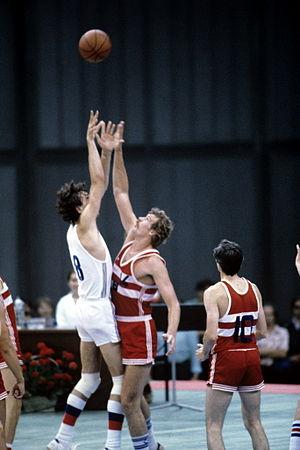
Aleksandr Mikhaïlovitch Belostenny du russe : Александр Михайлович Белостенный, en ukrainien : Олександр Михайлович Білостінний Oleksandr Mykhaïlovytch Bilostinny, né le 24 février 1959 à Odessa, en Ukraine, en URSS et décédé le 25 mai 2010 à Trèves, en Allemagne, était un joueur soviétique de basket-ball.
Stano Kropilák, né le 10 juin 1955 à Kremnica, en Tchécoslovaquie, est un ancien joueur tchécoslovaque de basket-ball. Il évoluait au poste d'ailier.
Le basket-ball fait sa dixième apparition au programme olympique aux Jeux olympiques d'été de 1980 à Moscou.
L'Équipe de Tchécoslovaquie de basket-ball représentait la Fédération de Tchécoslovaquie de basket-ball lors des compétitions internationales, notamment aux Jeux olympiques d'été et aux championnats du monde.
Stanislav Georgiyevich Eremin, né le 26 février 1951 à Sverdlovsk, en Union soviétique, est un ancien joueur de basket-ball soviétique, évoluant au poste de meneur. Il est actuellement entraîneur. C'est un ancien colonel de l'armée russe.